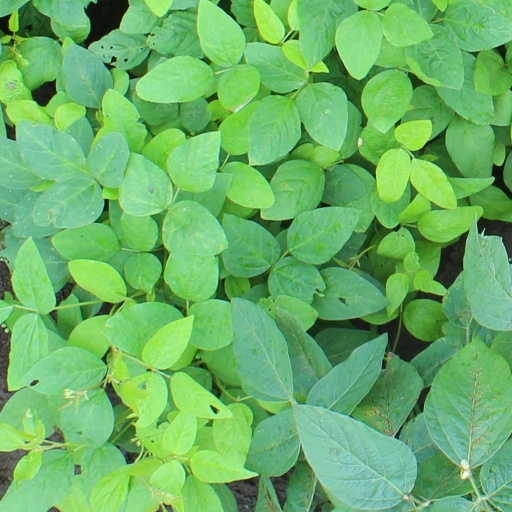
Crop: soybean